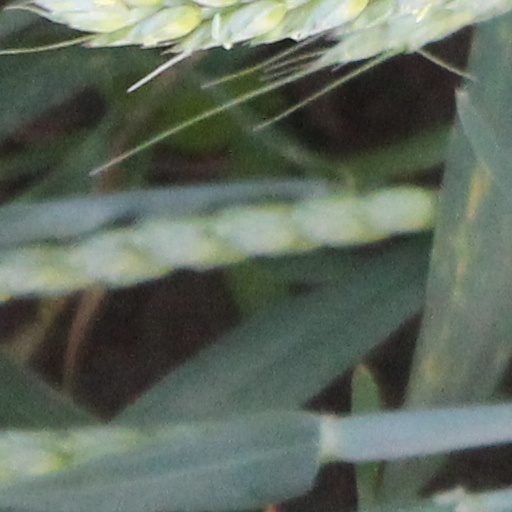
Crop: wheat